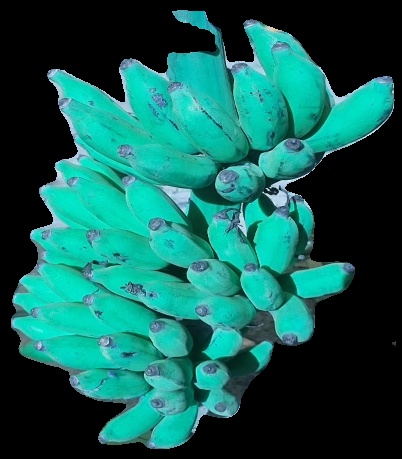
Variety: elakki-bale
Grade: grade3